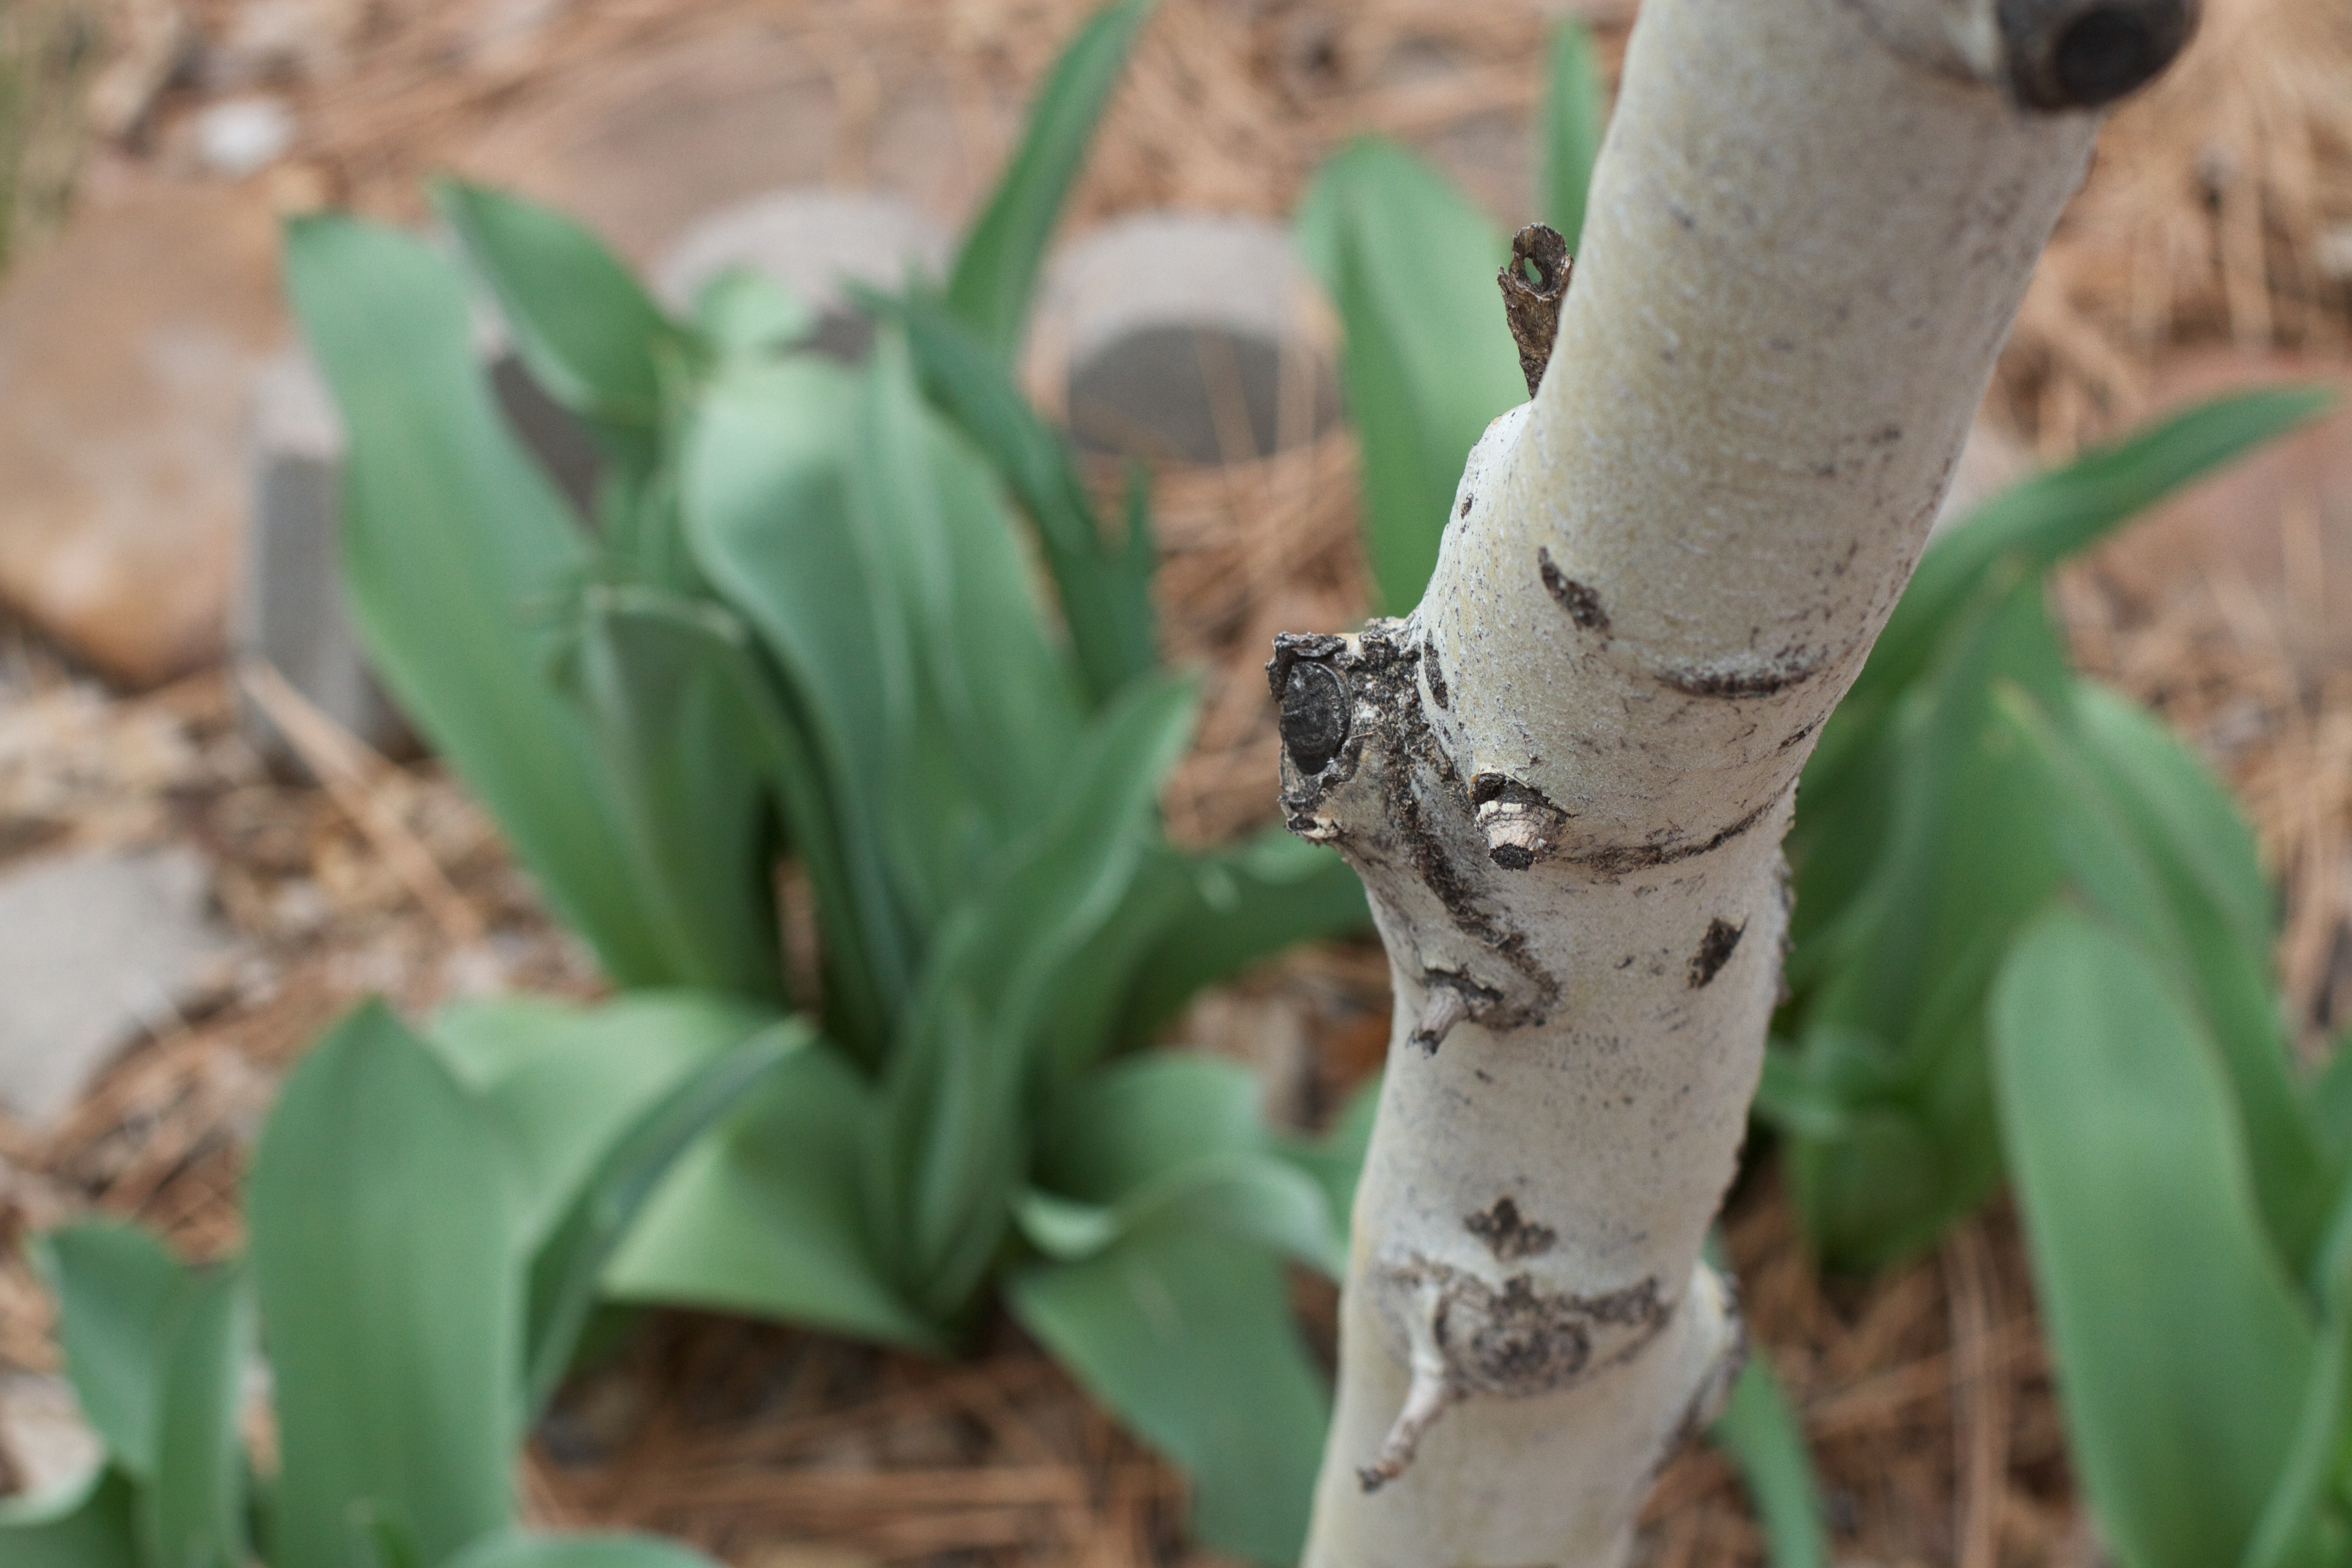
tree, grass, plant, leaf, flower, green, botany, flora, cool image, flowering plant, land plant